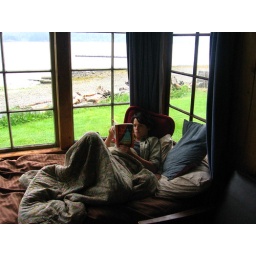
this was erin's bed by the window by the ocean. perfect spot to read.